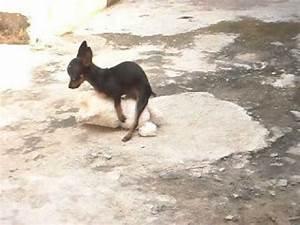
dog